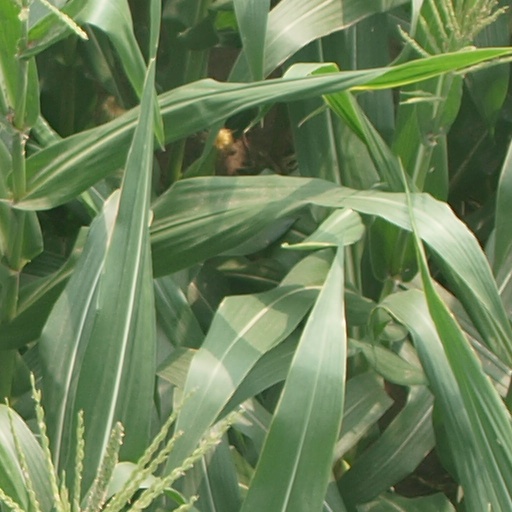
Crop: maize; corn